Green pheasant

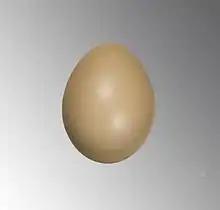
A green pheasant egg

In Japan, many people claim that green pheasants are scared by earthquakes and 'scream'. They are the national bird of Japan because the way the female walks together with its chicks is seen as a symbol of harmony. It was featured on the Japanese 10,000 yen note.